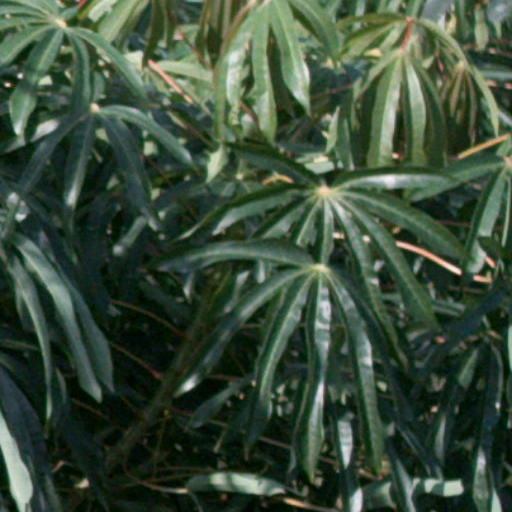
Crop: cassava